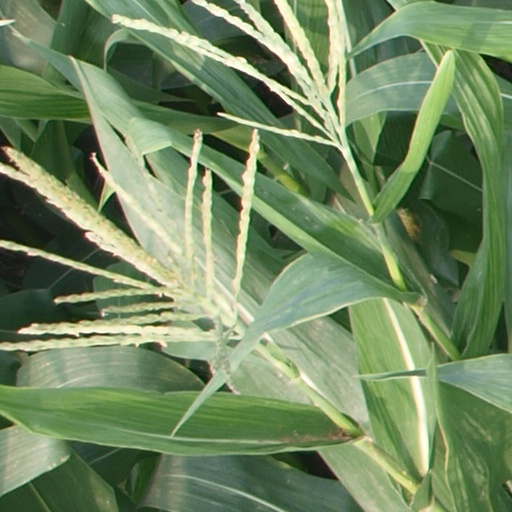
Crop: maize; corn